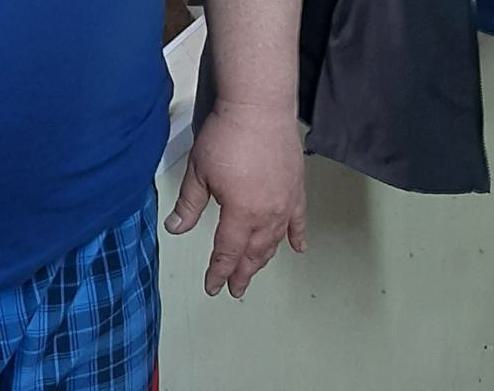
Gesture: no_gesture